Police brutality

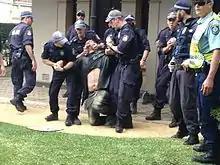
Australian police using an illegal pain hold on an activist at the University of Sydney in 2012

In England and Wales, an independent organization known as the Independent Police Complaints Commission (IPCC) investigates reports of police misconduct. They automatically investigate any deaths caused by or thought to be caused by, police action.